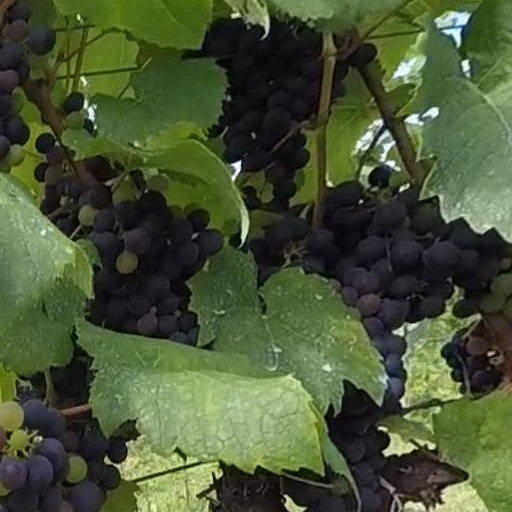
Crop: grape